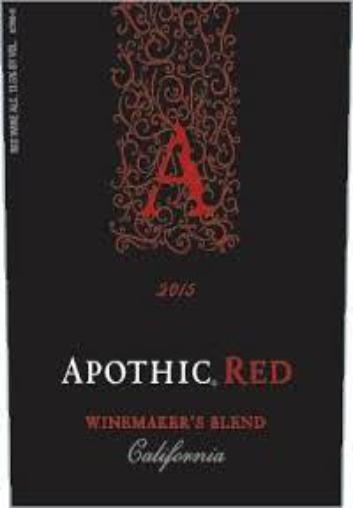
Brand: apothia-1
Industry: Necessities